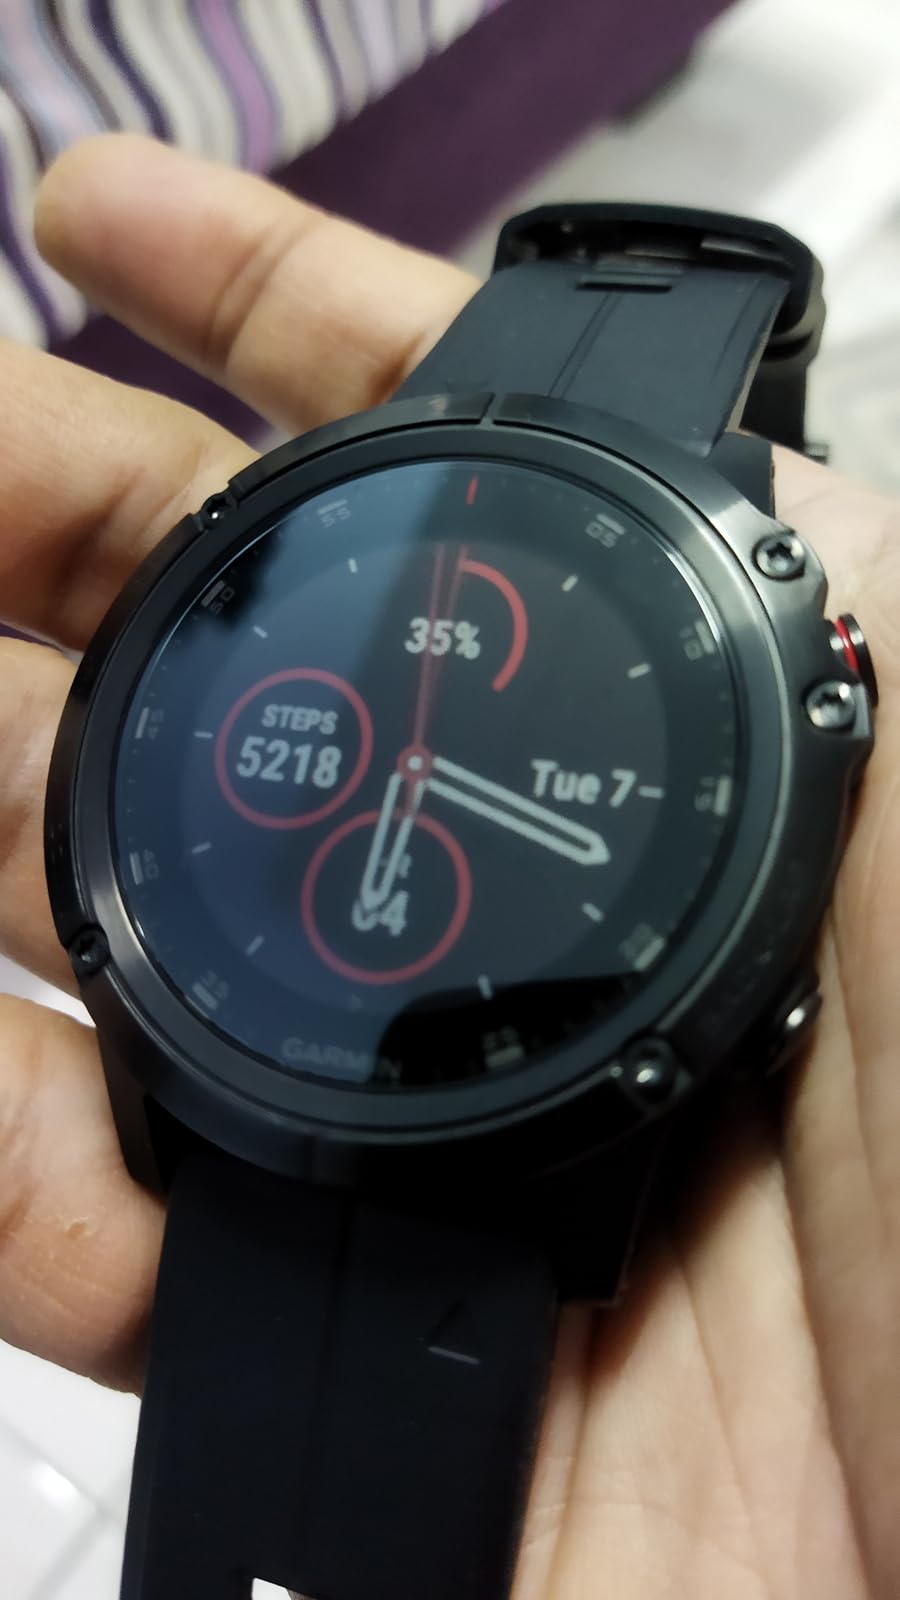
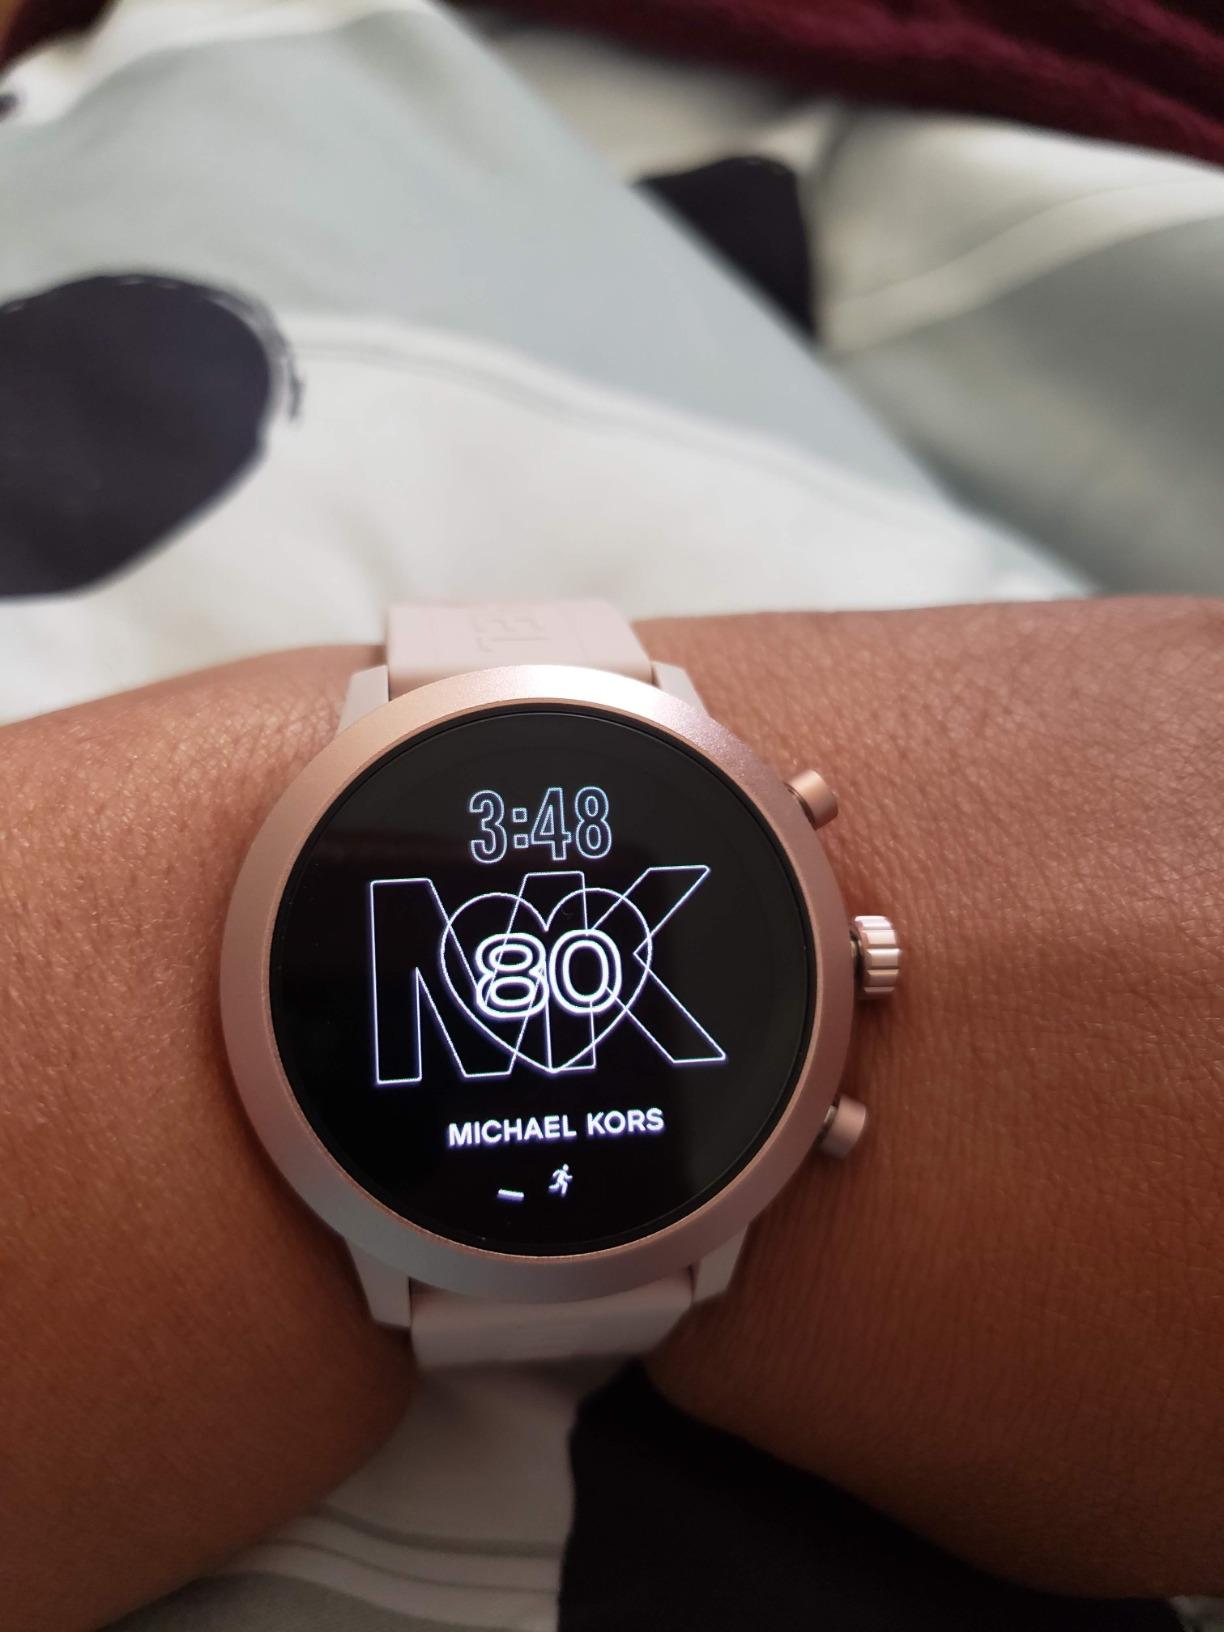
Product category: smartwatch
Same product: no